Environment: real
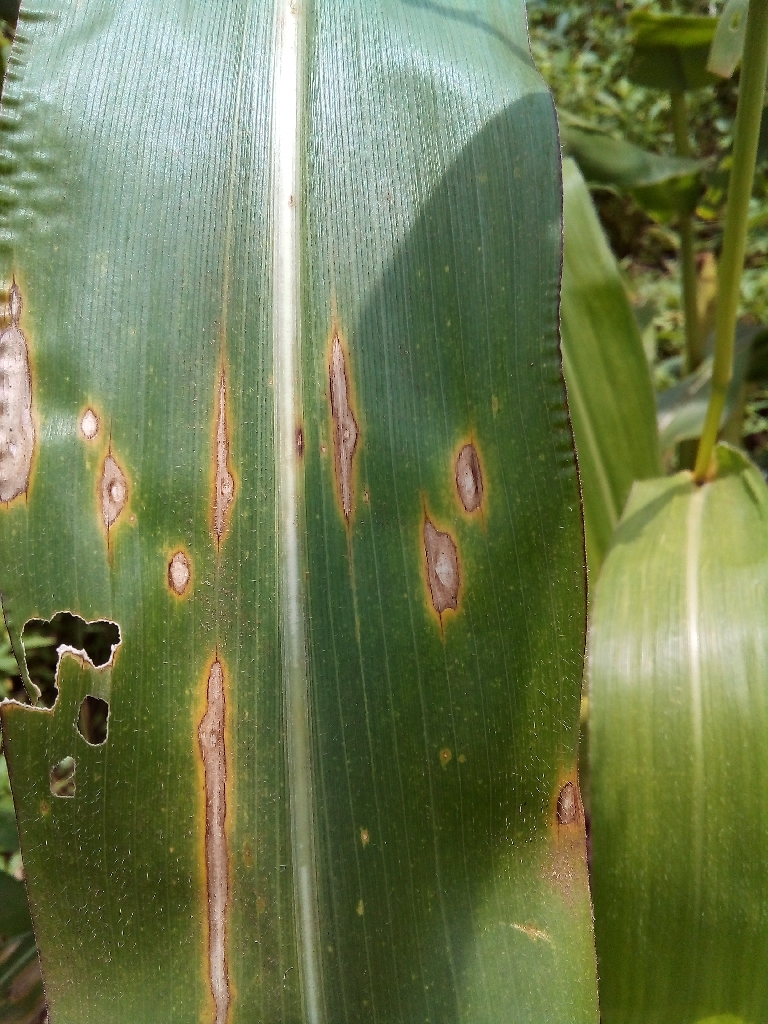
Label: northern_corn_leaf_blight